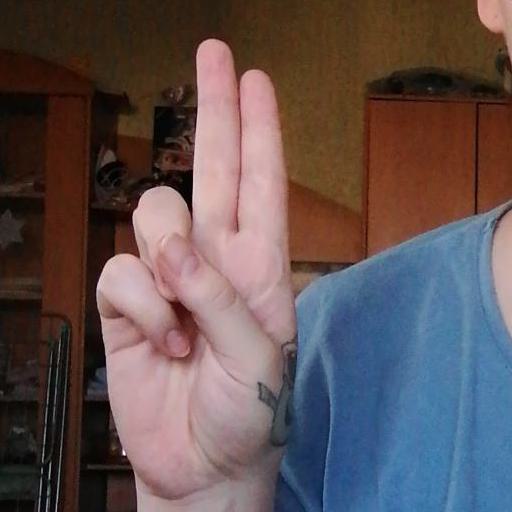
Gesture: two_up